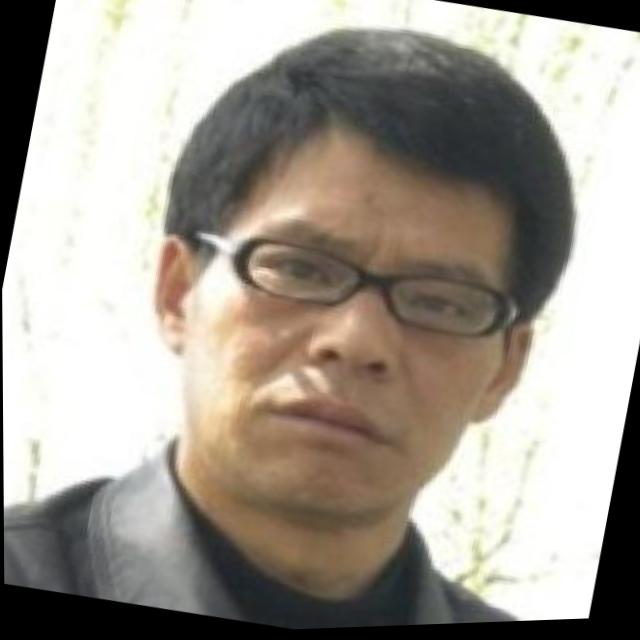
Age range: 45-64